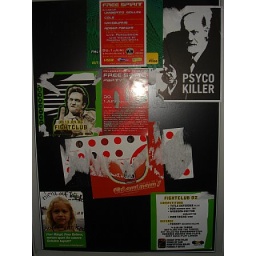
This was a bathroom door in Vienna - a fightclub for DJs.